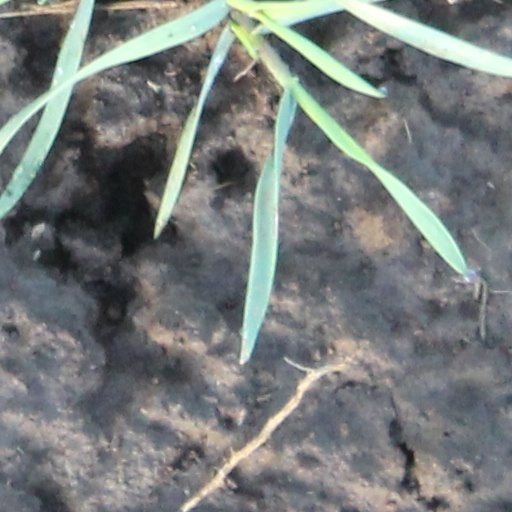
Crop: wheat